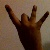
The image shows a hand gesture representing the number 8 in Indian Sign Language.